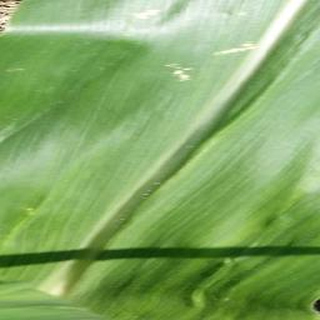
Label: healthy_corn